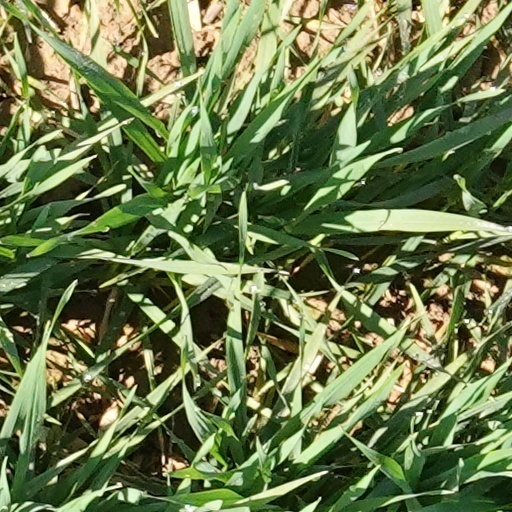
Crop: wheat